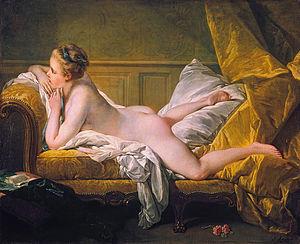
1752 est une année bissextile commençant un samedi.
Le rococo est un mouvement artistique européen du XVIIIᵉ siècle touchant l’architecture, les arts décoratifs, la peinture et la sculpture. Il se développe de 1715 à 1780 en France et ensuite dans le Saint-Empire romain germanique, après en Europe du Sud, à la suite du mouvement baroque.
Jeune fille allongée, ou Jeune fille couchée, également appelée L'Odalisque blonde, est un sujet peint à plusieurs reprises entre 1751 et 1752 par le peintre français François Boucher.
Cette page concerne l’année 1752 du calendrier grégorien.